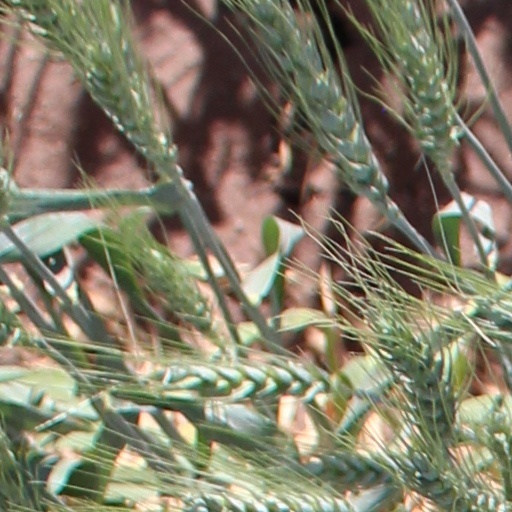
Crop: wheat